Ernest Pohl

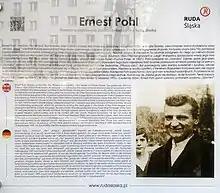
image of Ernest Pohl

Pohl scored 39 goals in 46 international matches for Poland national football team and to this day remains the most prolific Ekstraklasa. He played for Slavia Ruda Śląska, Orzeł Łódź between 1952 and 1953, CWKS Warsaw between 1953 and 1956 and Górnik Zabrze between 1957 and 1967. During the 1960 Summer Olympics in Rome, he scored five goals in a 6–1 win against Tunisia.